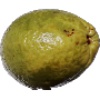
Label: Guava 1